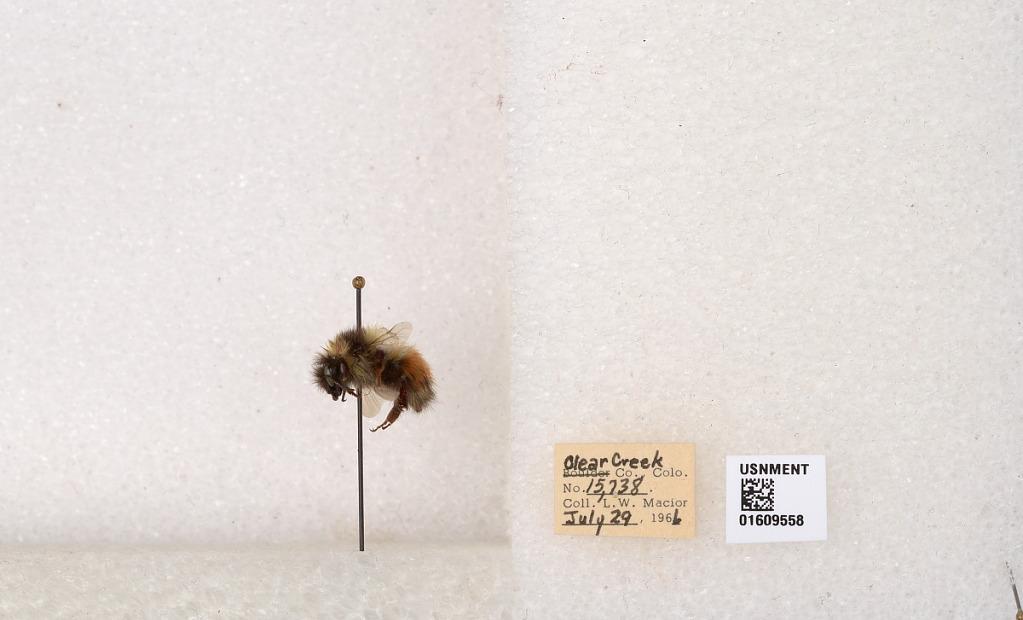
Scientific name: Bombus (Pyrobombus) sylvicola Kirby
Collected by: L. Macior
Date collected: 1966-7-29
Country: United States
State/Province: Colorado
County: Clear Creek
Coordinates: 39.6856, -105.645